Cat hair mustache puzzle

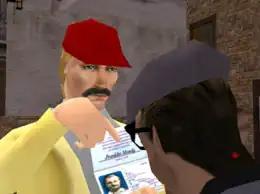
Gabriel Knight, wearing the cat hair mustache

The cat hair mustache puzzle is a puzzle in the 1999 adventure game "". It involves disguising the protagonist, Gabriel Knight, with hair from a cat to steal a motorcycle rental. It was created by the producer, Steven Hill, after a puzzle designed by the lead designer, Jane Jensen, was cut due to budgetary reasons. The designers disliked the puzzle, but left it in due to time constraints.